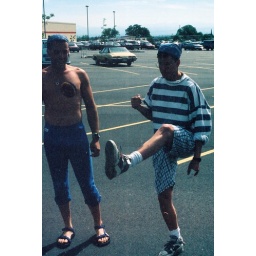
Participants on an Adventure Outings white water rafting guide school trip waiting for the bus in Chico, California